Aaron's Rod (novel)

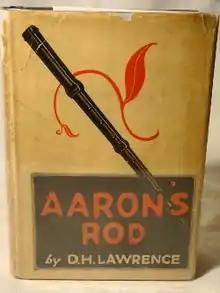
First edition (US, publ, Thomas Seltzer)

Aaron's Rod is a picaresque novel by D. H. Lawrence, started in 1918 and published in 1922.